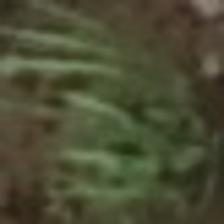
Label: clustered